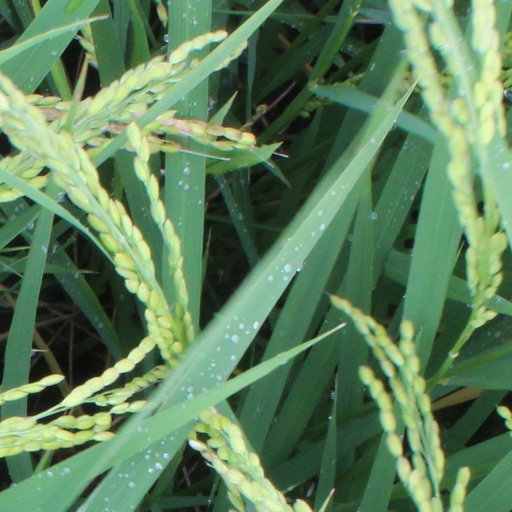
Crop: rice